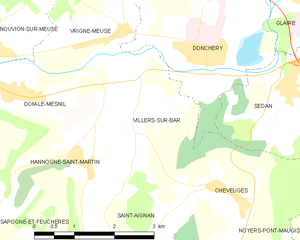
Carte des communes françaises: Villers-sur-Bar